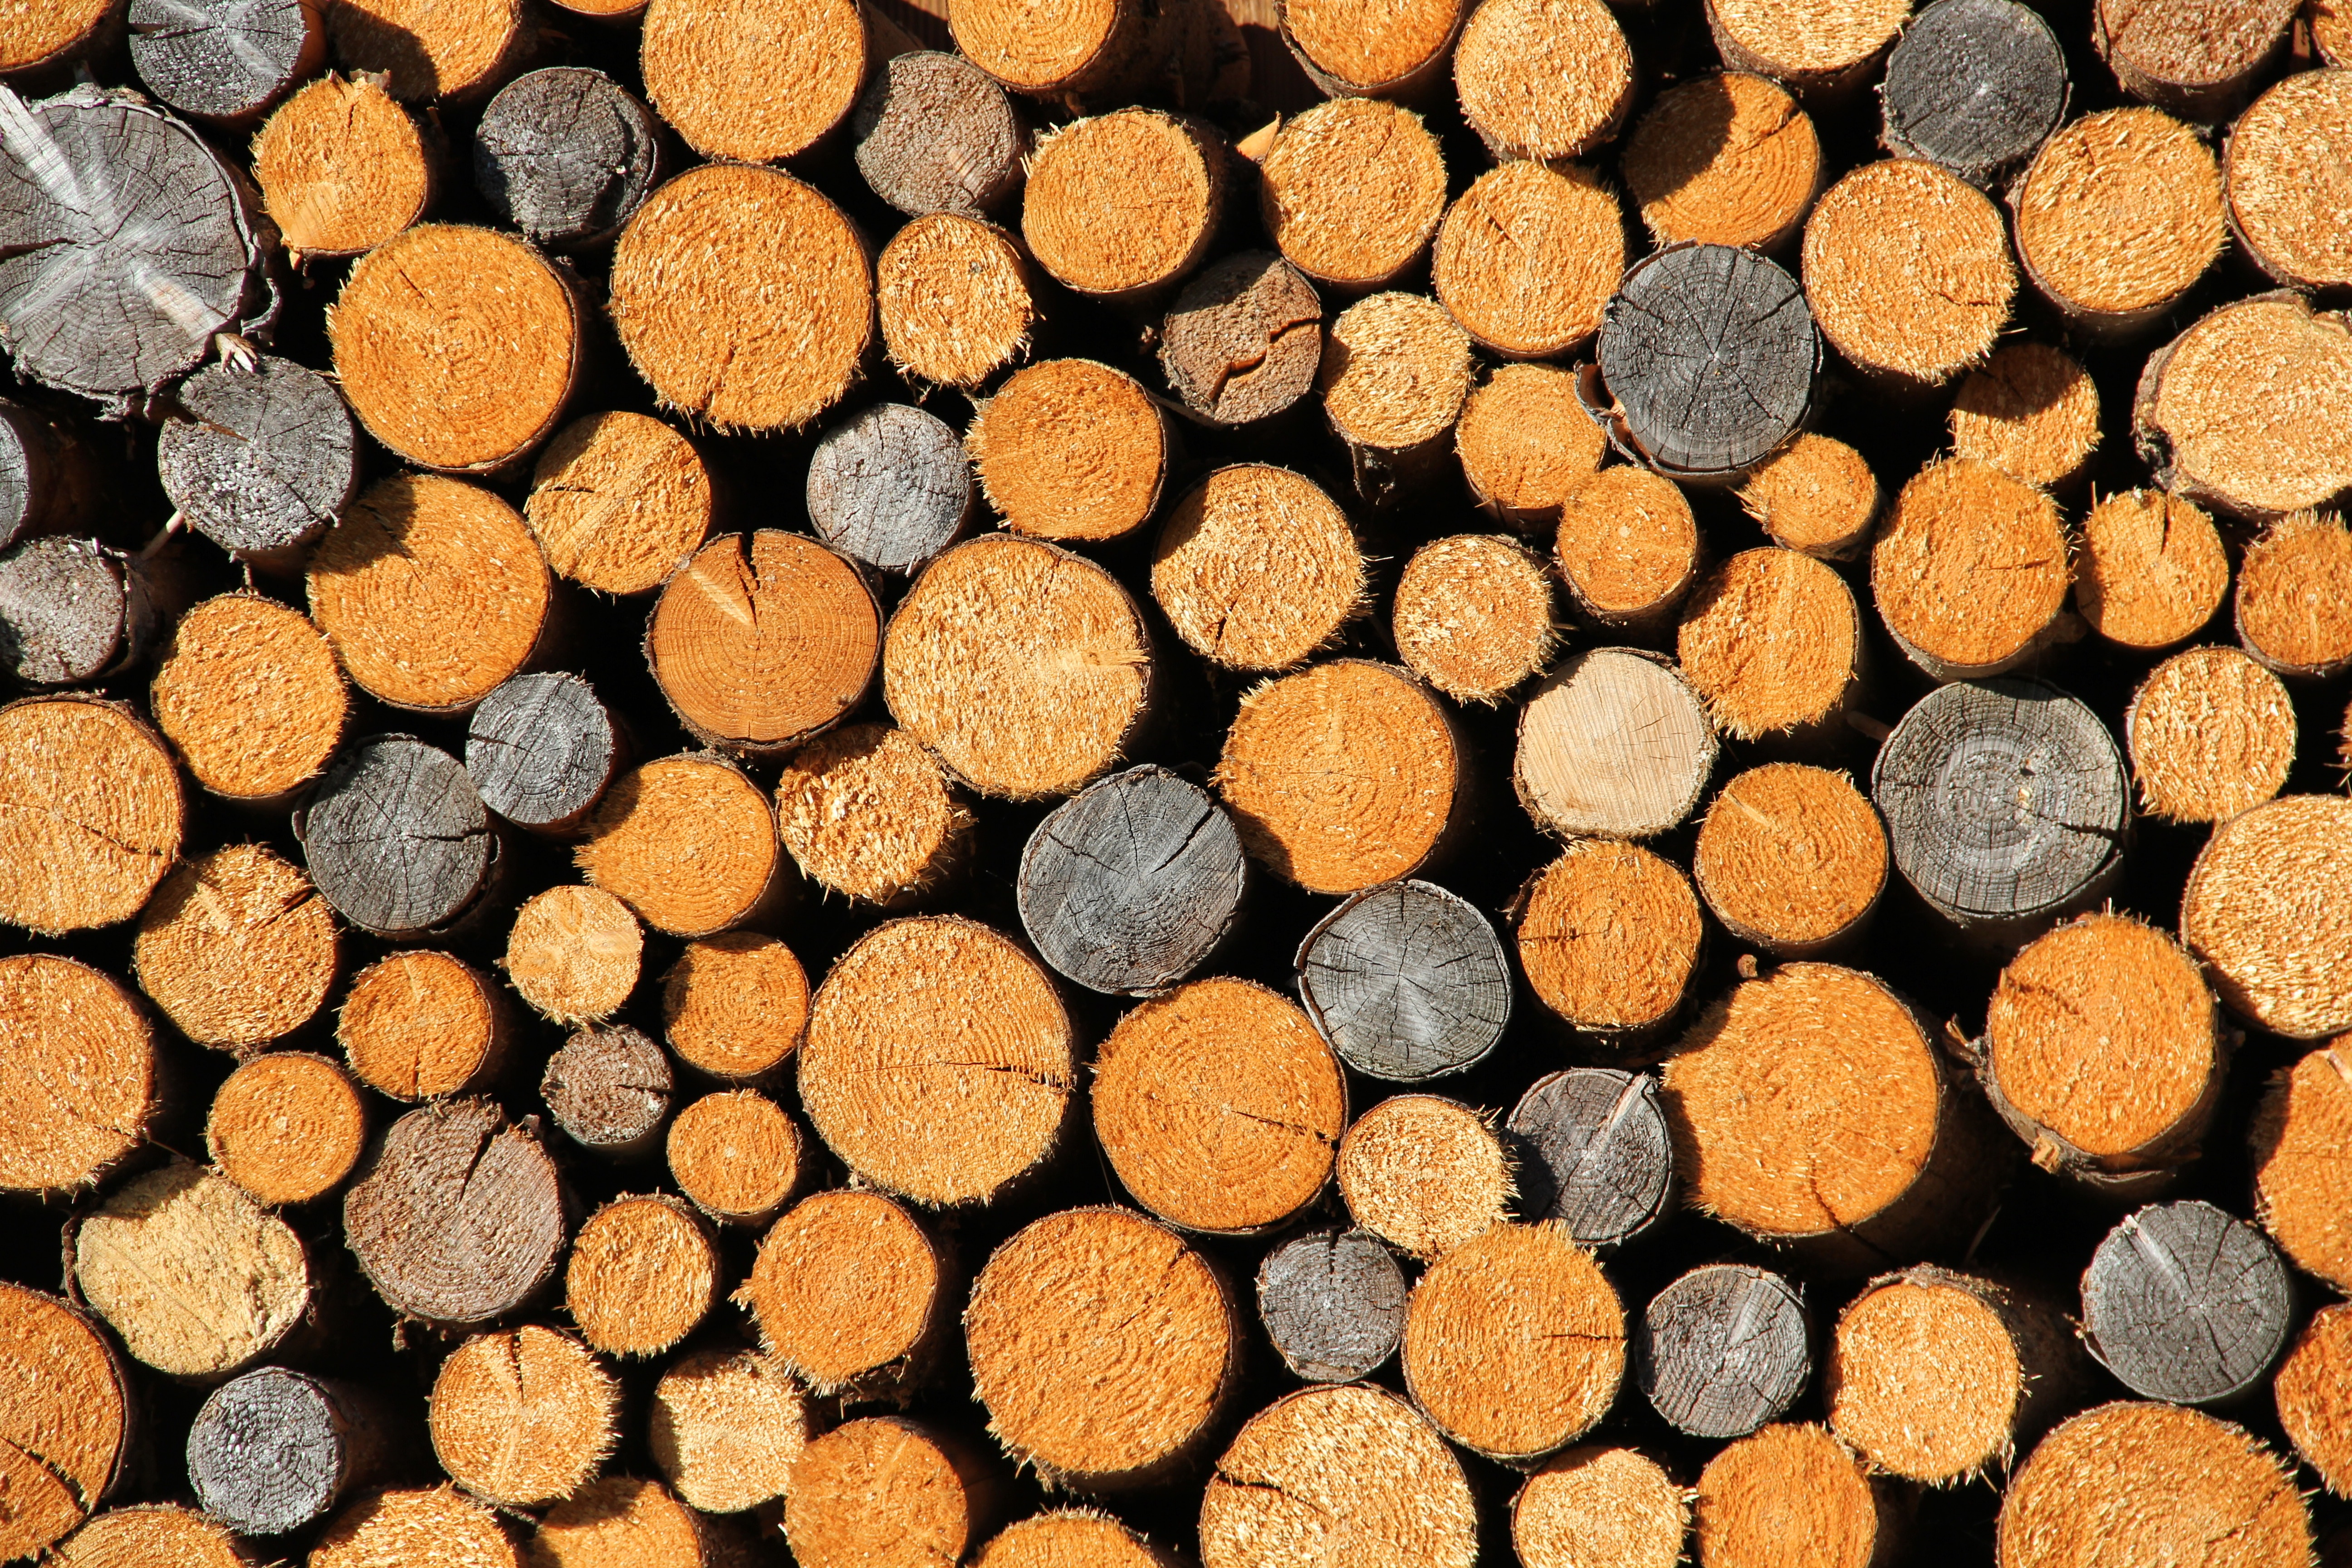
wood, floor, pattern, soil, firewood, material, circle, background, sawed off, combs thread cutting, holzstapel, flooring, growing stock